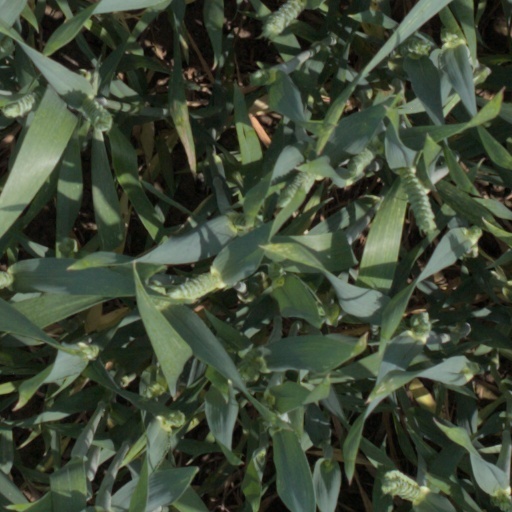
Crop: wheat